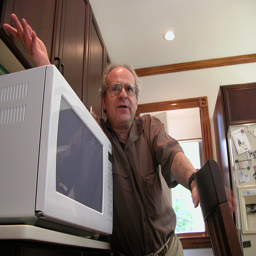
A man standing next to a microwave in a kitchen.
An older man is standing next to a microwave.
A man gestures over a microwave as he leans on a chair.
A man is leaning on a microwave  and holding onto a chair in a break room.
MAN STANDING IN A KITCHEN LEANING ACROSS A MICROWAVE